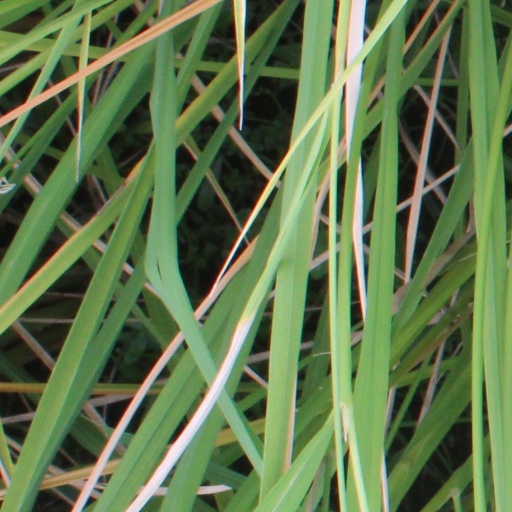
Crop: rice